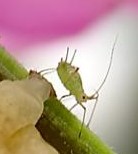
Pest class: pea_aphid